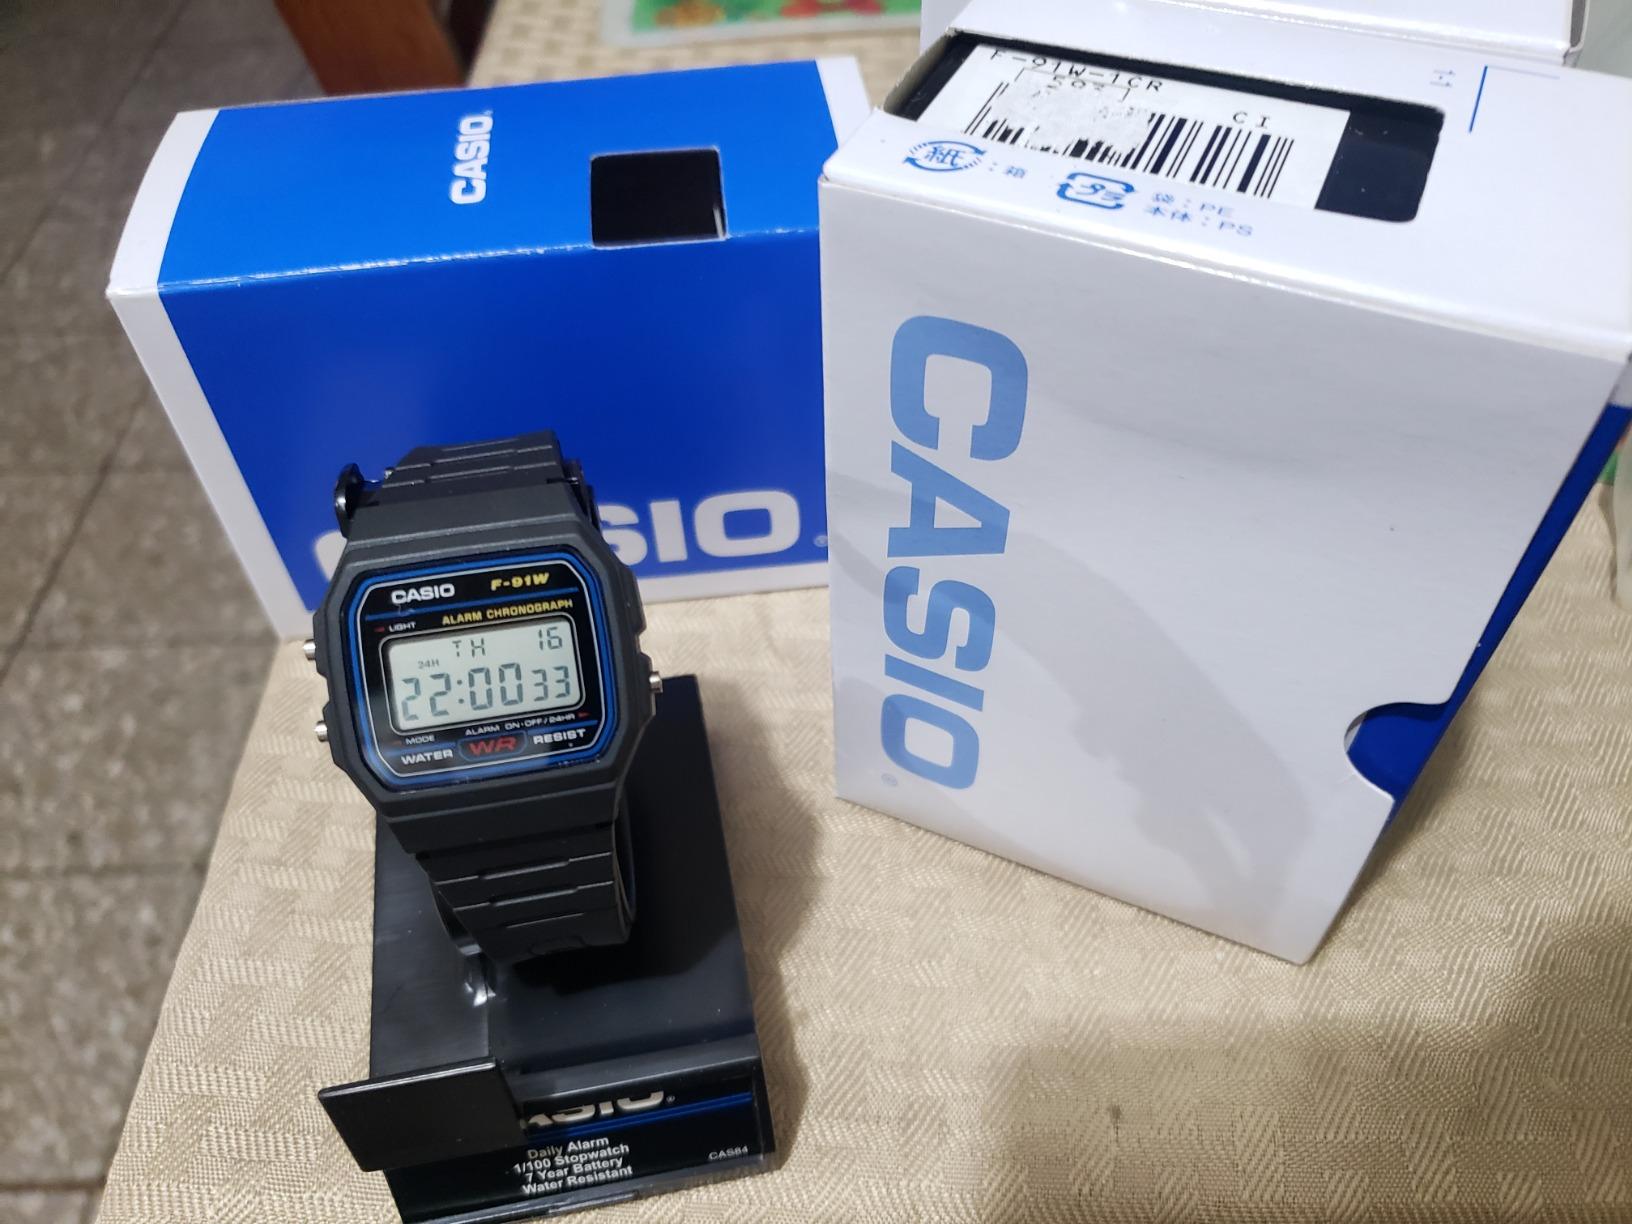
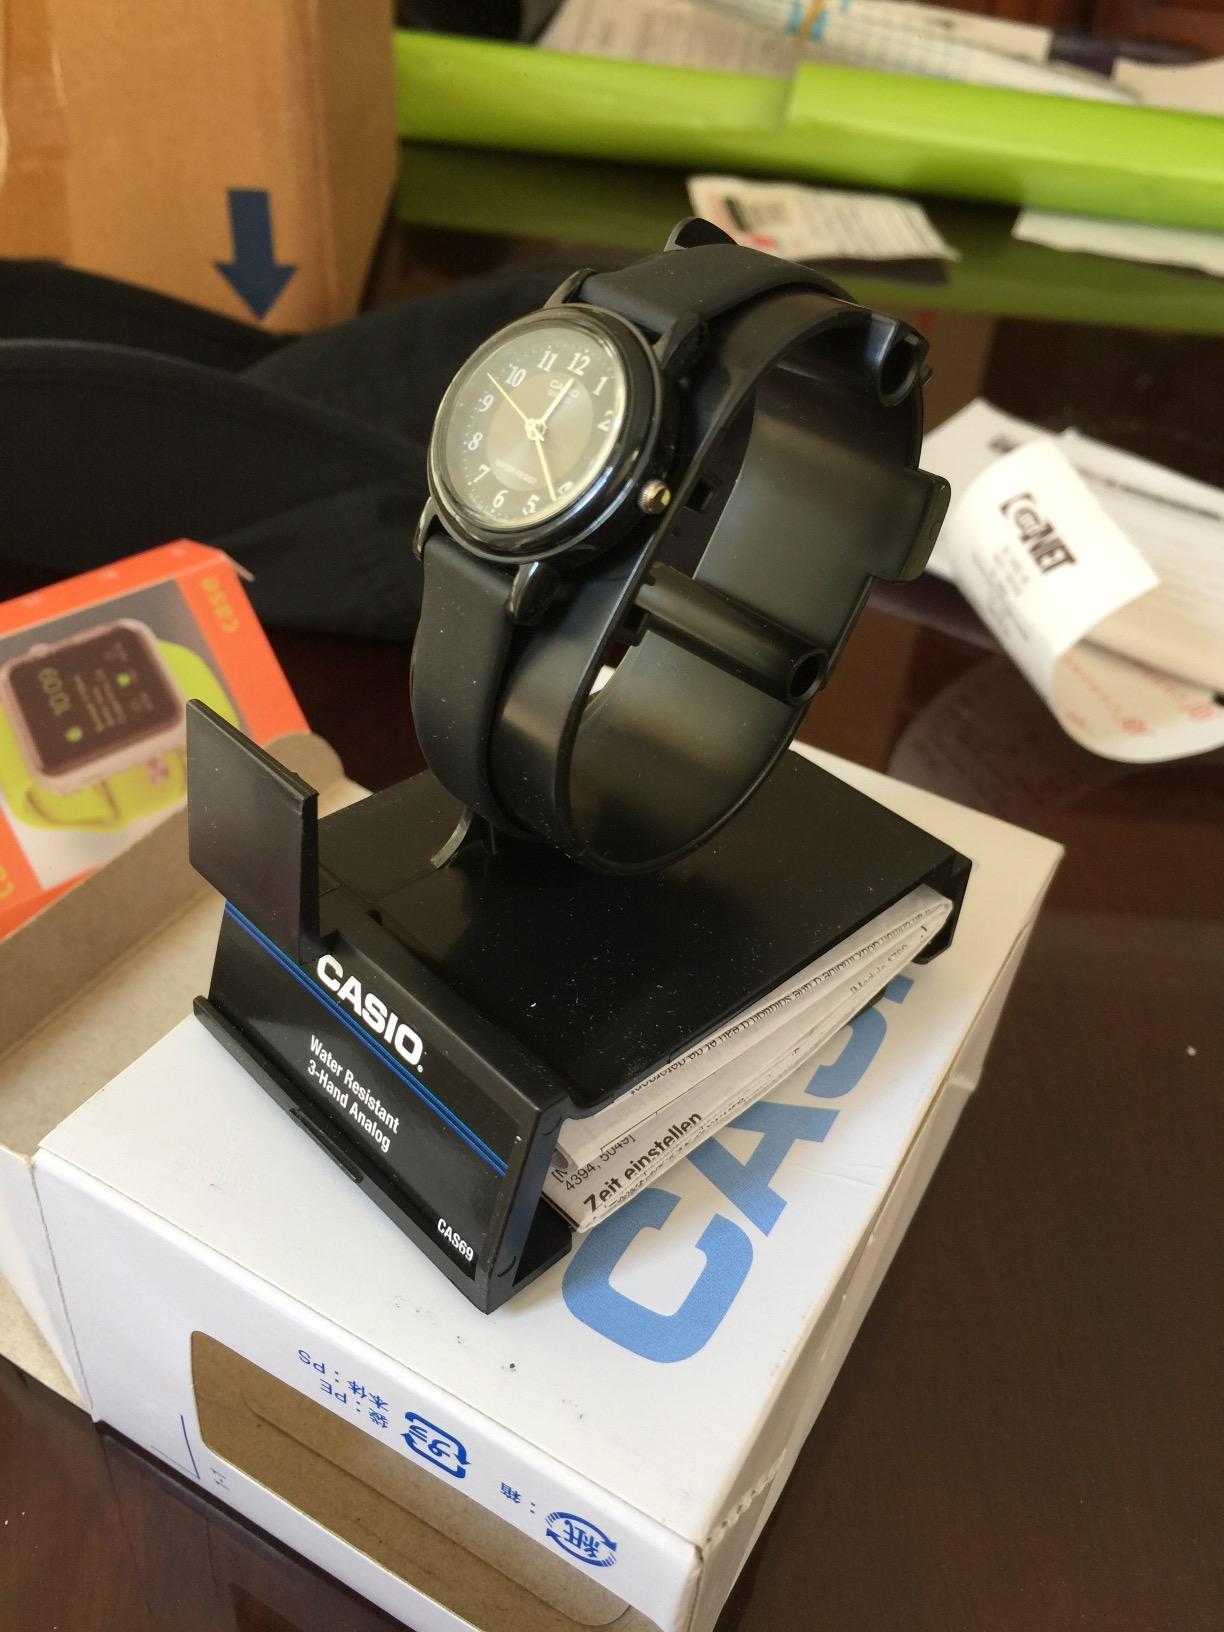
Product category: accessories_watch
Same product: no